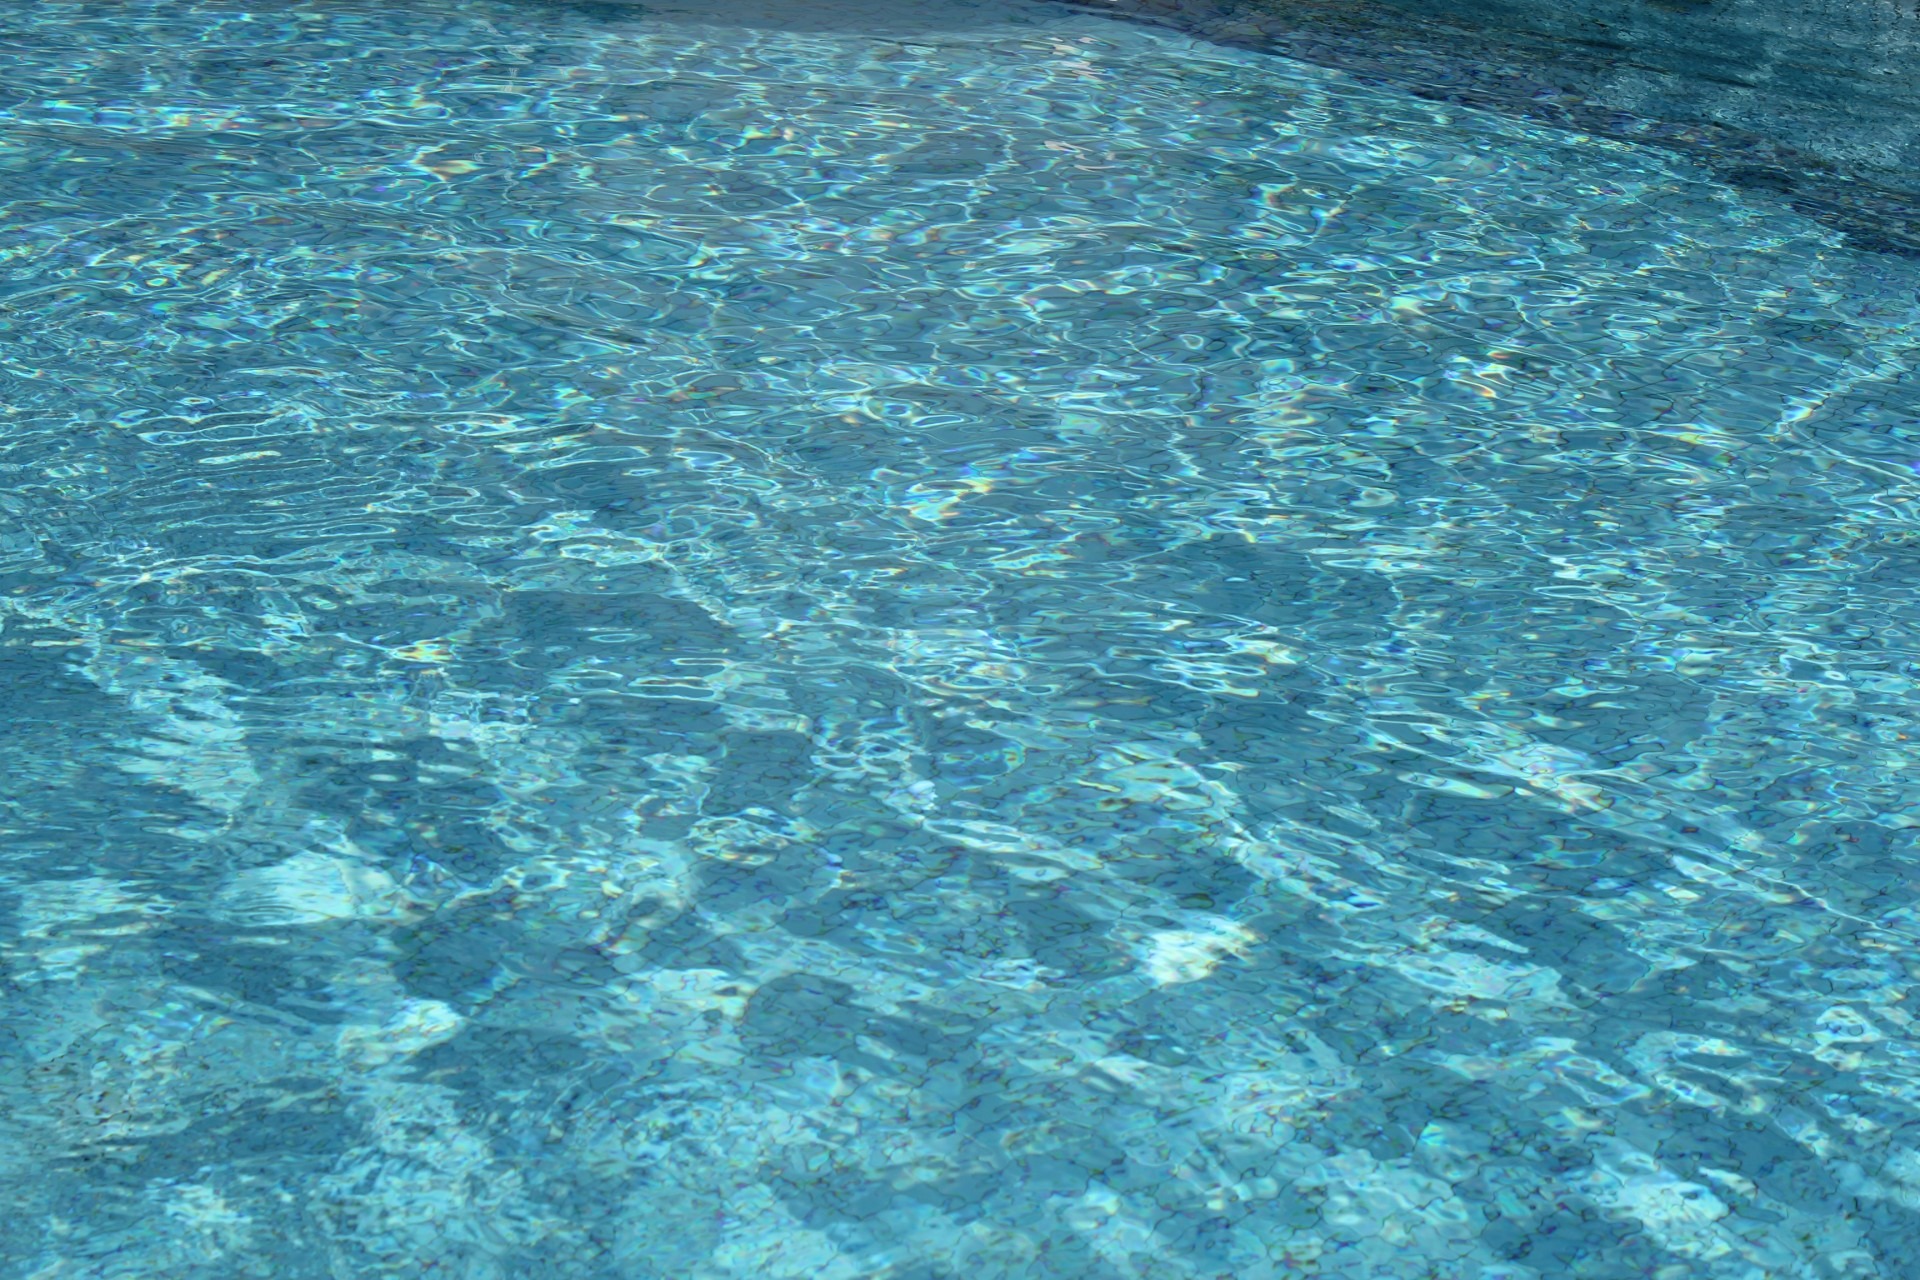
sea, water, ocean, liquid, white, underwater, biology, smooth, pool water, coral, coral reef, reef, clear water, background, blurry, blue water, water background, marine biology, blurry water